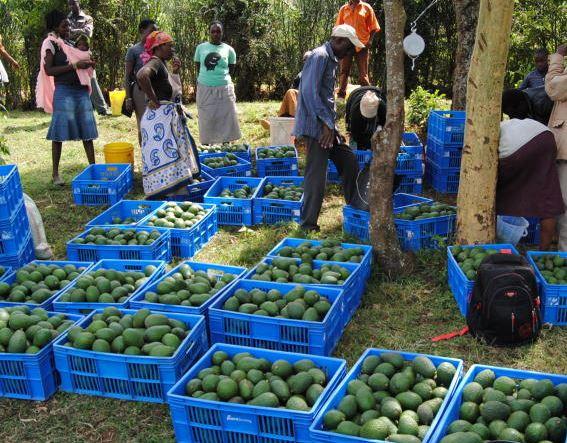
Watu waliovuna mazao yao kutoka shambani wameyapanga chini yakiwa kwenye matenga ya plastiki yenye rangi ya bluu, matunda hayo aina ya parachichi yapo katika hali nzuri inayowavutia wateja kusogea na kununua wakulima wanapoyauza hupata fedha ambazo wanaweza kuzitumia kwa ajili ya mahitaji yao mengine.